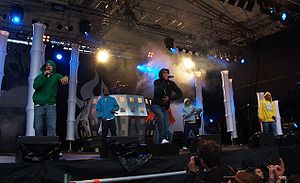
Culcha Candela
Culcha Candela er en dancehall-gruppe fra Berlin, Tyskland, der blev dannet i 2001. Deres sangtekster spænder fra politiske emner, såsom "Una Cosa" eller "Schöne, Neue Welt" til fest sange såsom "Partybus" og "Monsta".